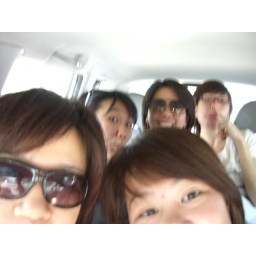
imagine us taking this in the car while waiting for the lights to turn green